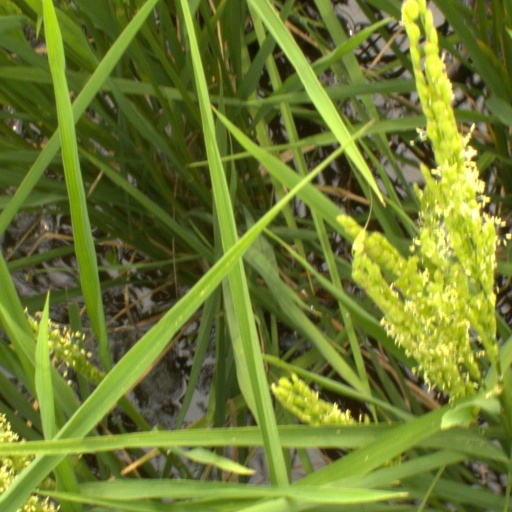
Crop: rice